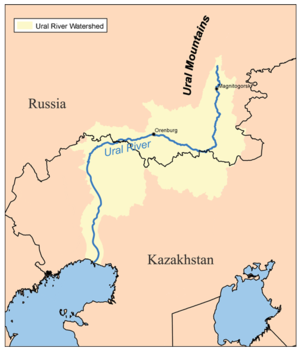
Uralfloden
Uralflodens løb
Uralfloden er en flod, som udspringer i de sydlige dele af Uralbjergene i Rusland. Den løber først mod syd og drejer så mod vest ved byen Orsk. Ved byen Uralsk i Kasakhstan drejer den igen mod syd. Uralfloden danner et stort delta, før den endelig udmunder i det Kaspiske Hav. Floden er 2.428 km lang.